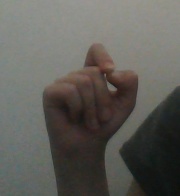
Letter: fa